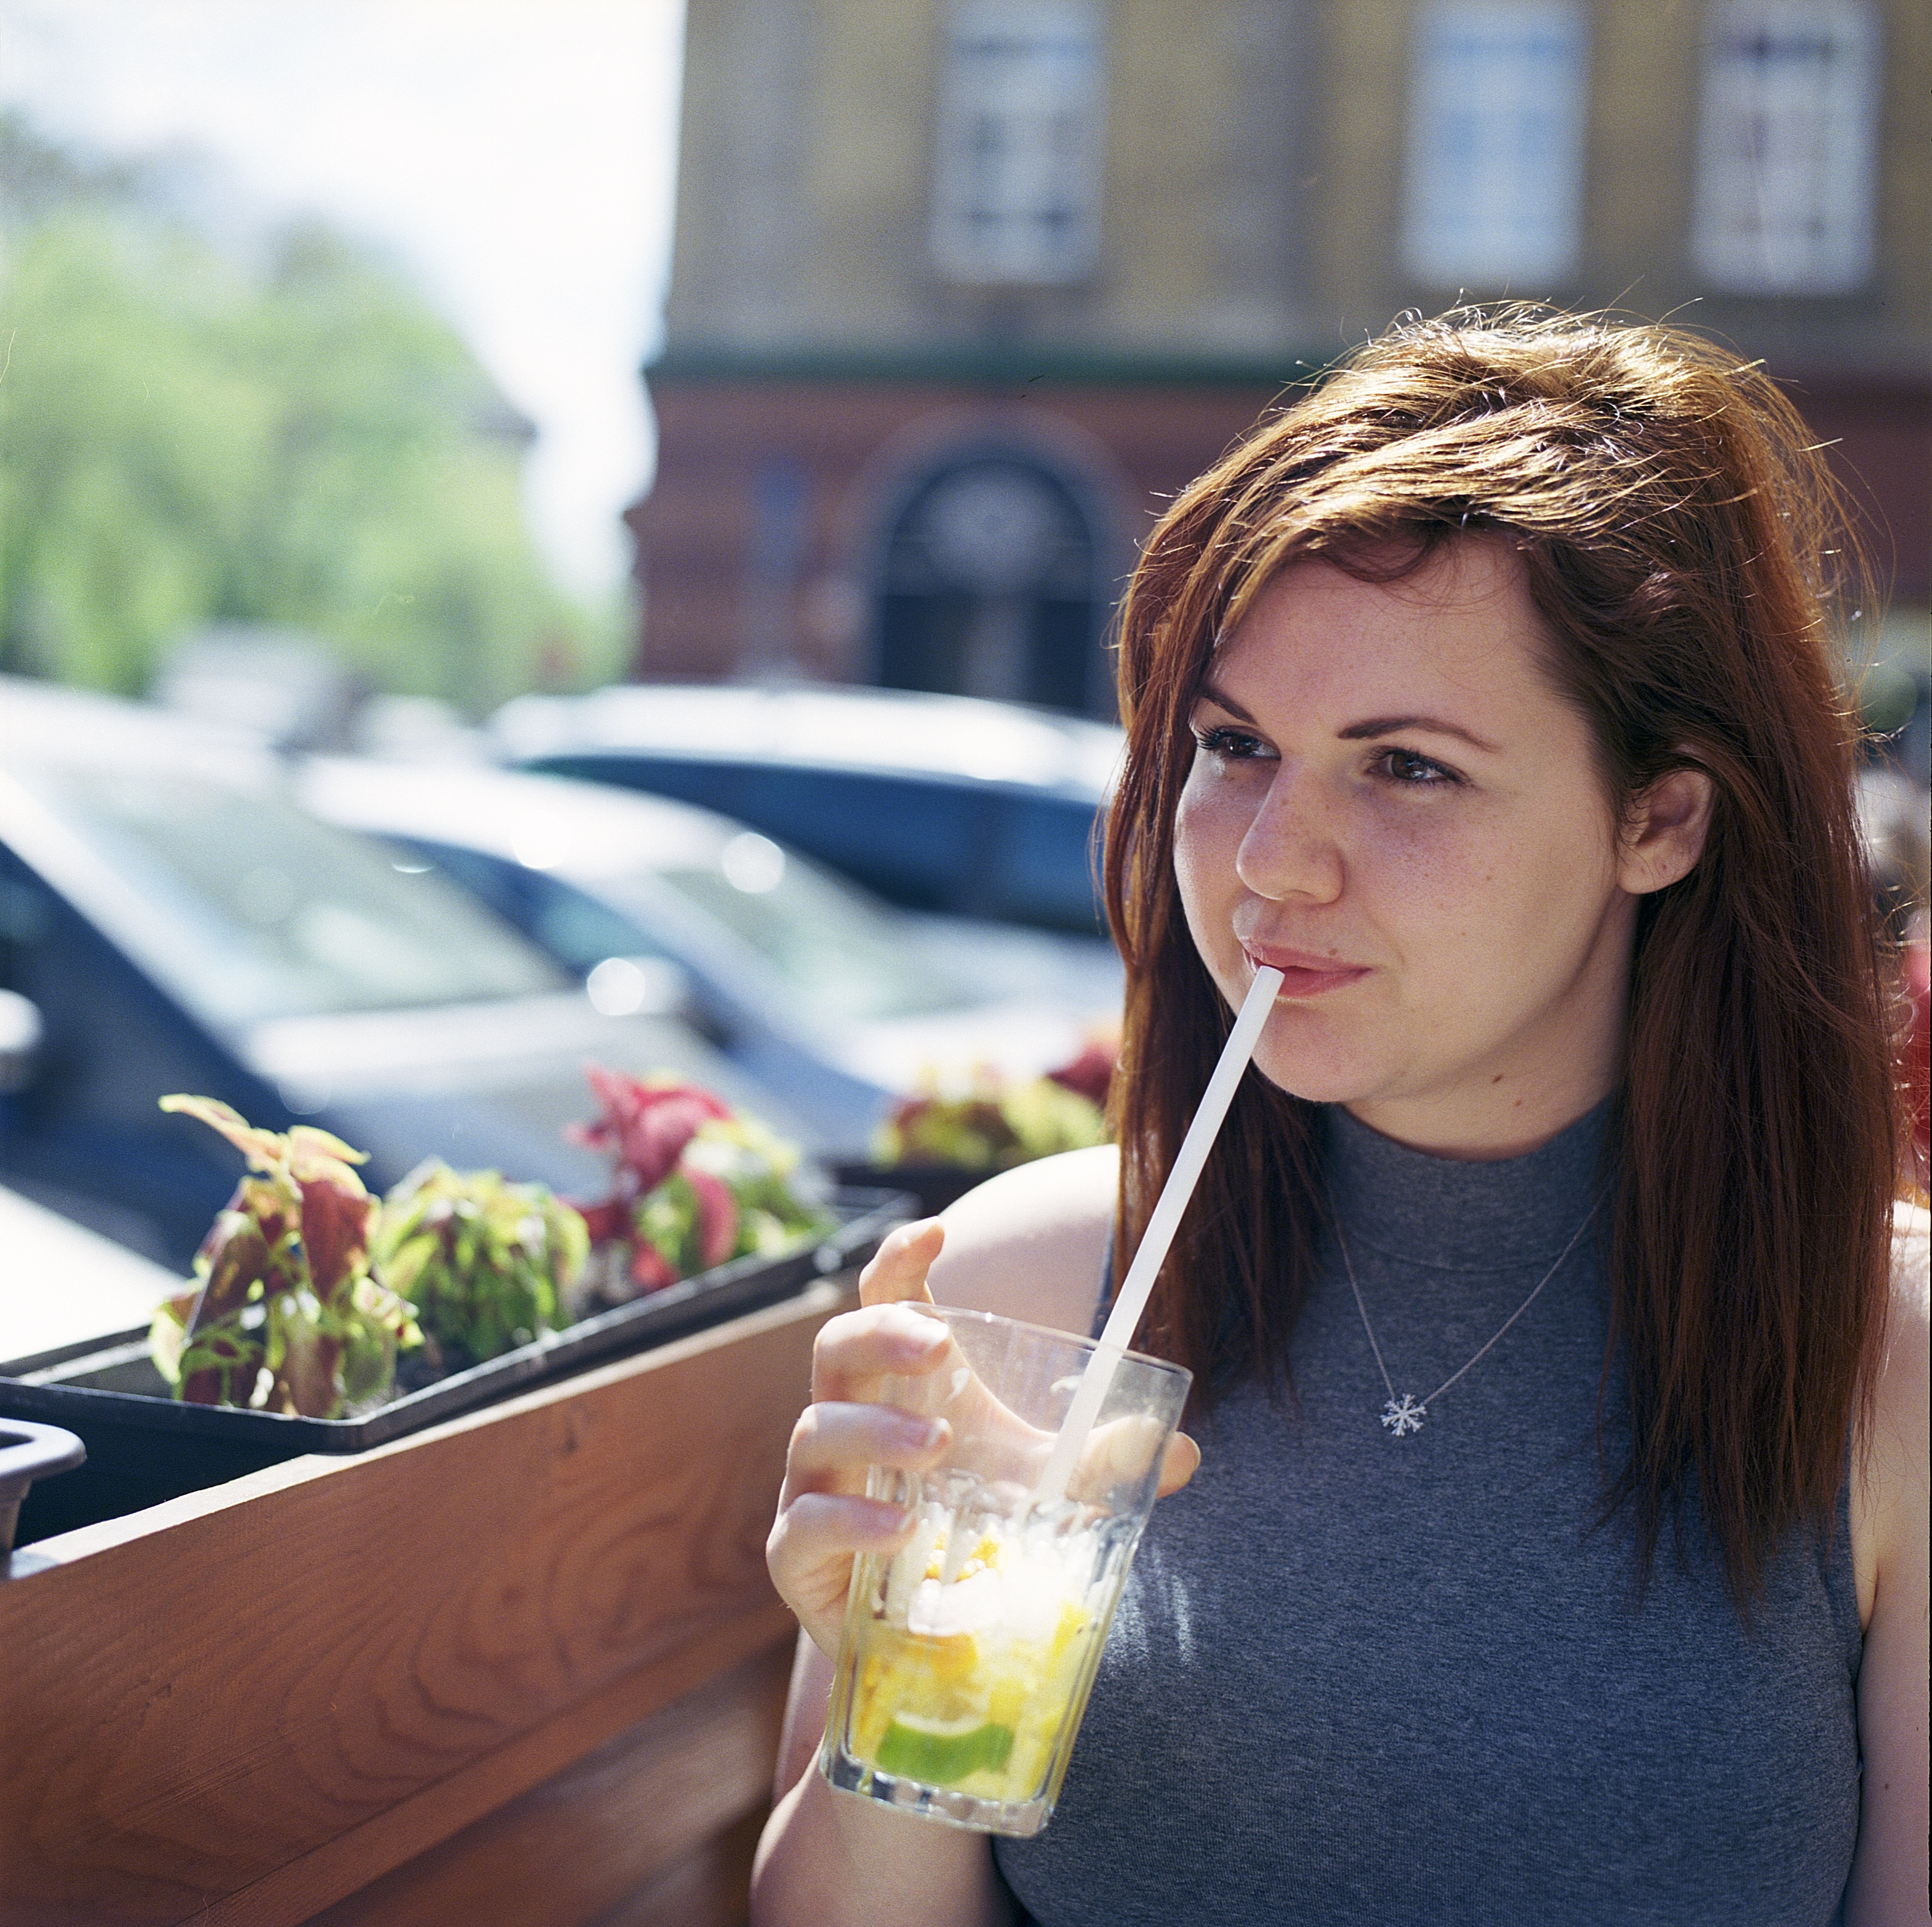
hand, outdoor, person, people, girl, woman, flower, summer, female, portrait, young, spring, lemonade, garden, lady, lifestyle, smile, caucasian, cheerful, eating, fun, happy, drinking, straw, beauty, joy, expression, casual, attractive, emotion, young girl, sense, sipping, terace, human action